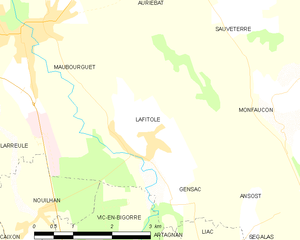
Carte des communes françaises
Lafitole est une commune française située dans le département des Hautes-Pyrénées, en région Occitanie.